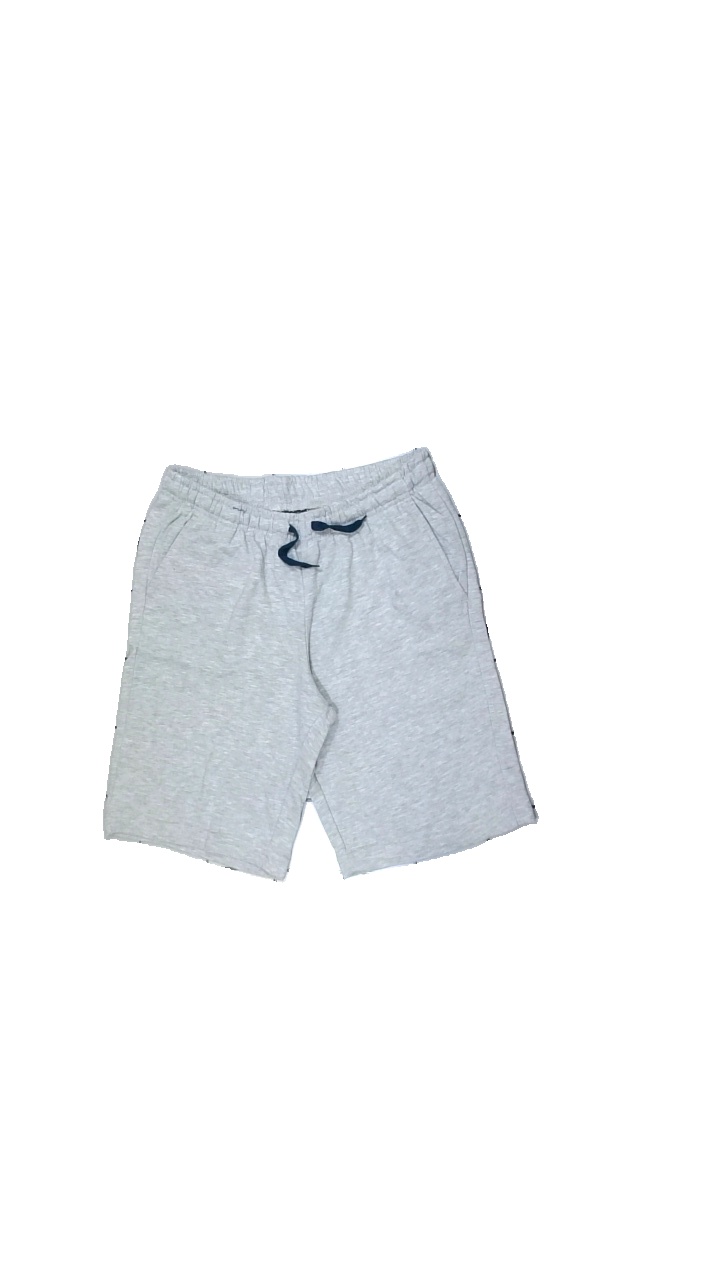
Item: Shorts (Men)
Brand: Livergy
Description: Grey cozy shorts
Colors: Grey
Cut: Regular
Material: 59% cotton,41% polyester
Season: All
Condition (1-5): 1
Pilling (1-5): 5
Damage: Brown stain
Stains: Major
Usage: Export
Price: <50